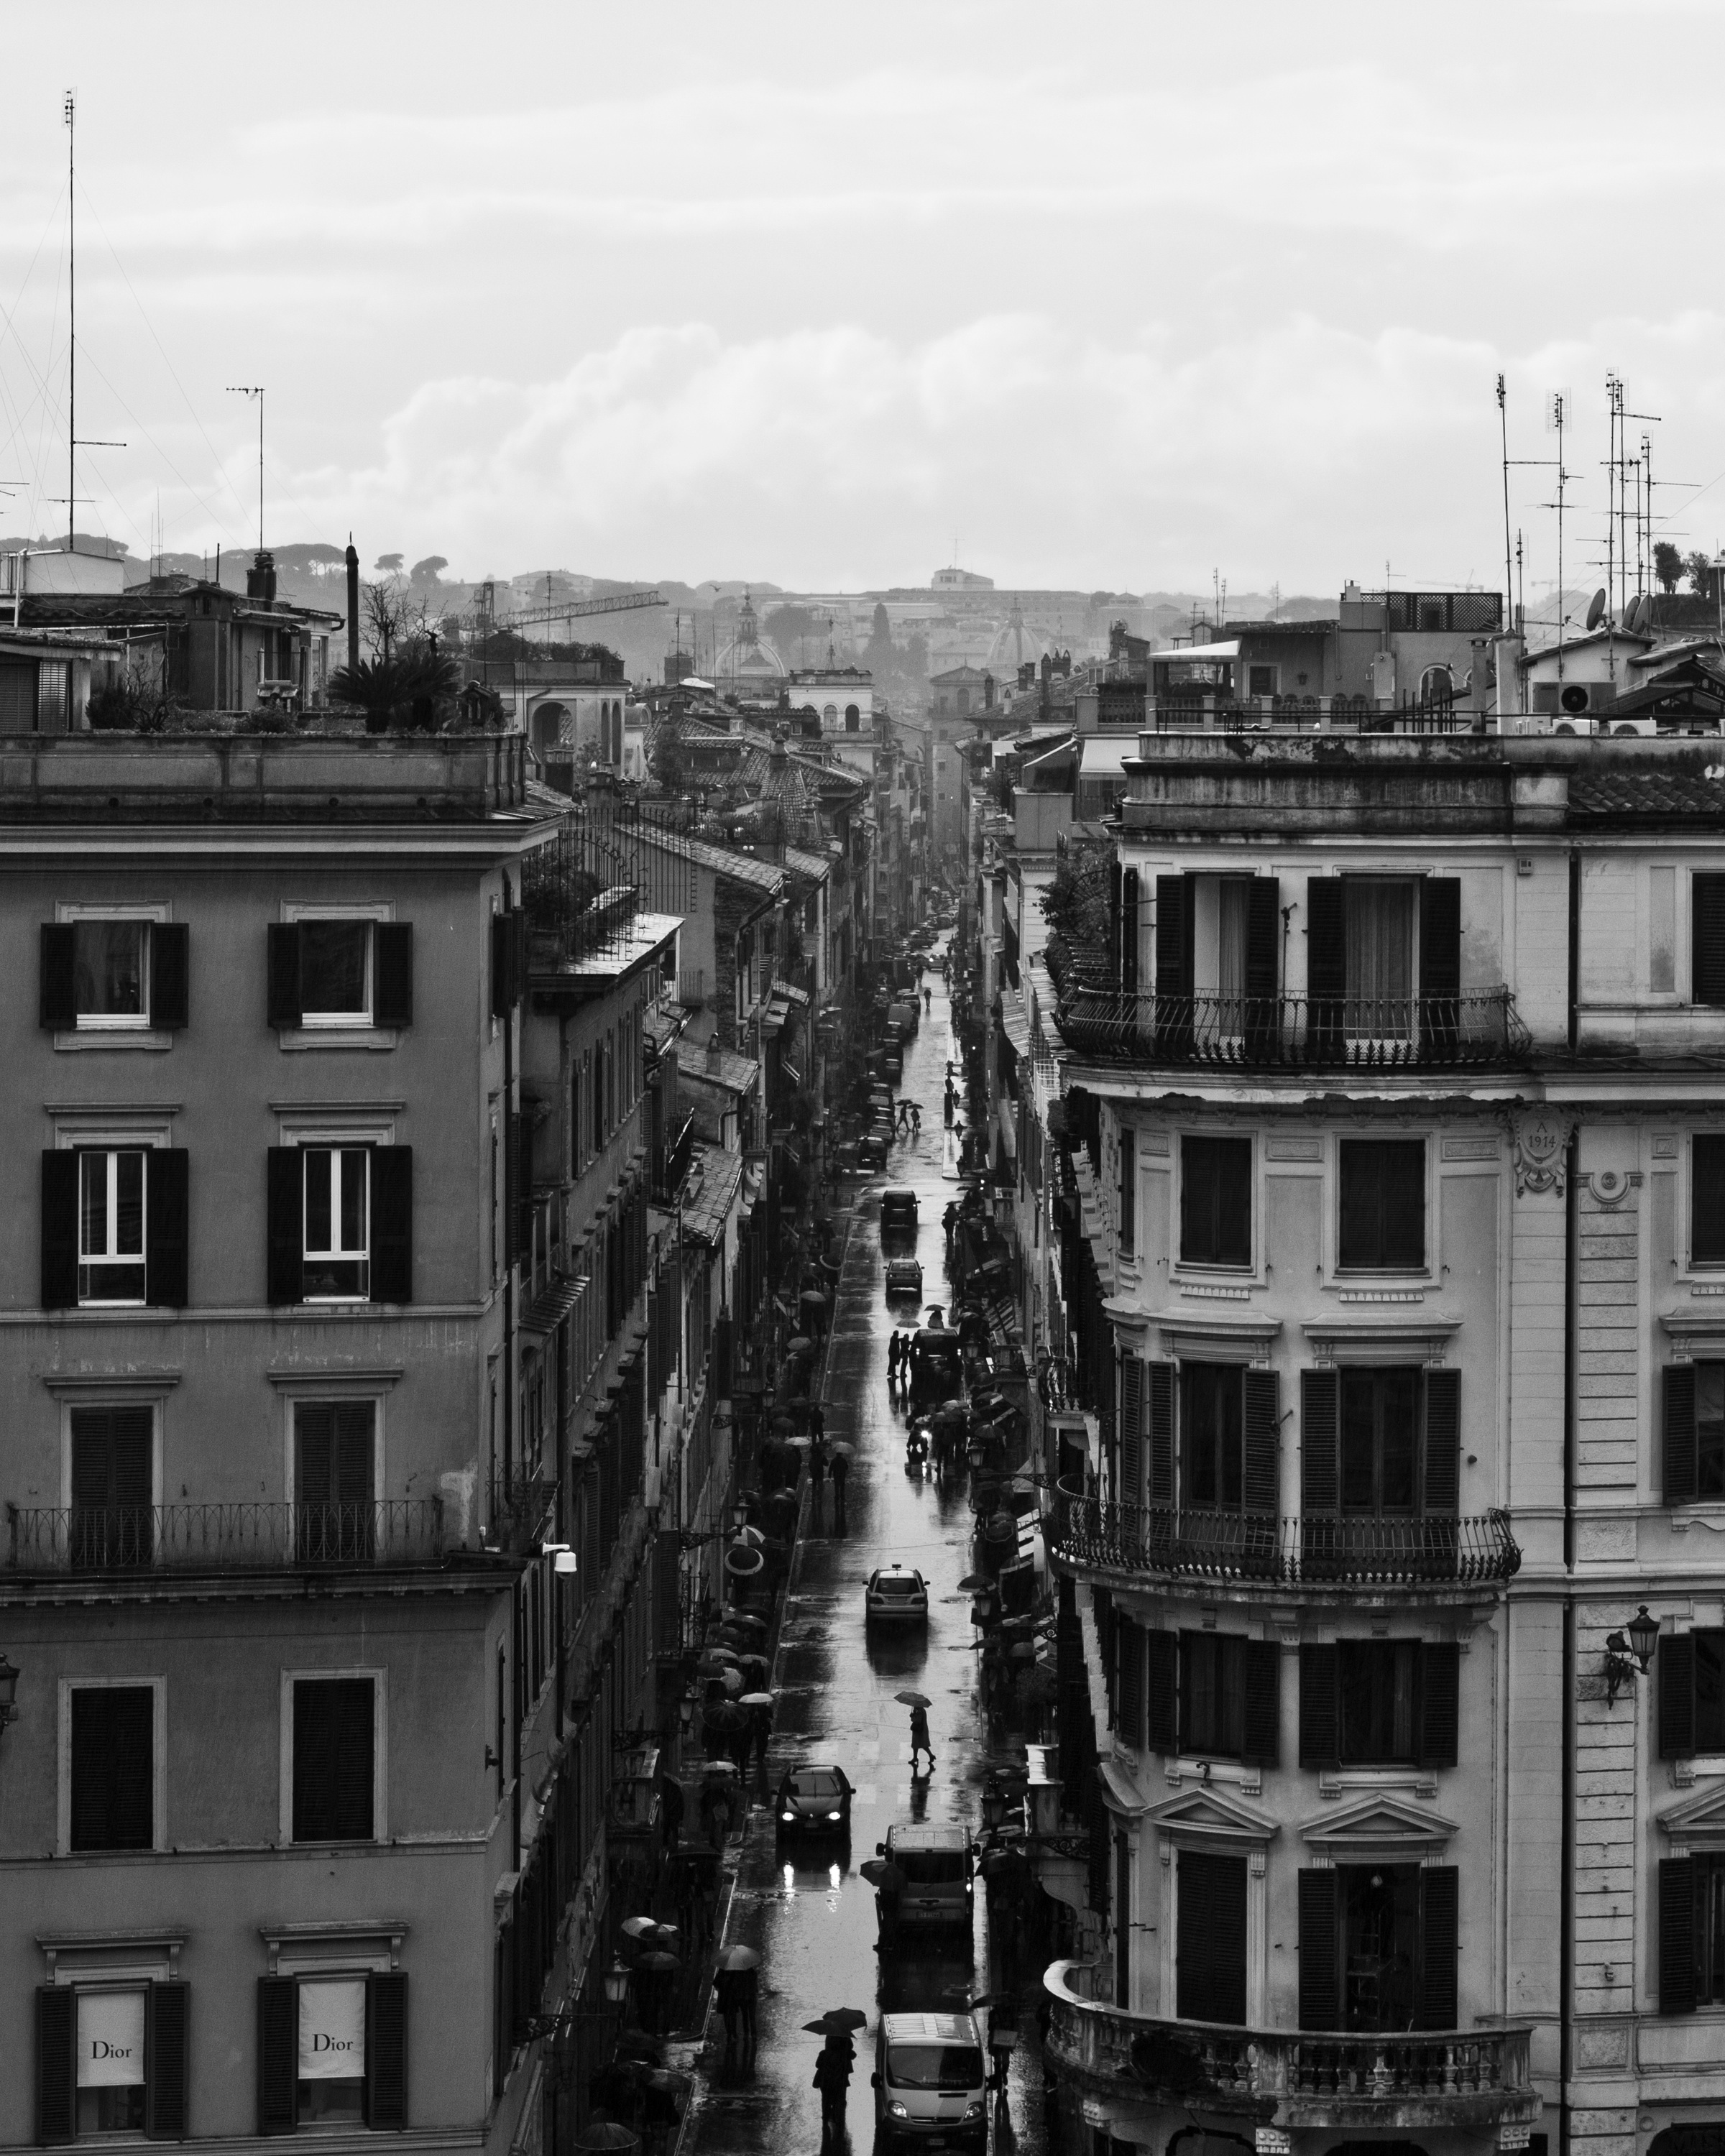
black and white, architecture, road, skyline, street, city, skyscraper, cityscape, downtown, facade, monochrome, tower block, infrastructure, shape, metropolis, neighbourhood, urban area, monochrome photography, residential area, human settlement, metropolitan area